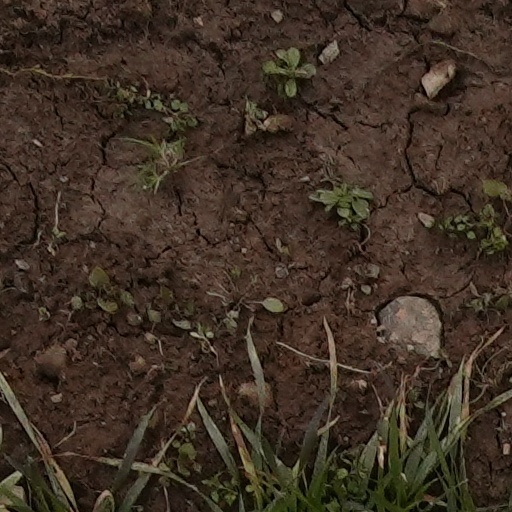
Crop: wheat